Guangming Road station

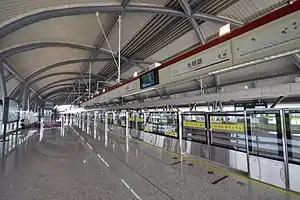
Station platform, Huaqiao-bound side

Guangming Road is a station on the branch line of Line 11 of the Shanghai Metro. It is located in , Kunshan, Jiangsu. It is also one of three stations in the Shanghai Metro system that is not located in the municipality of Shanghai itself.